Cheshire Oaks Arena

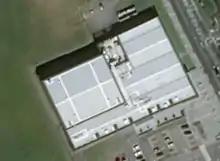
Aerial photo

The £15 million Ellesmere Port Sports Village, which the Cheshire Oaks Arena forms a part of, was officially opened by the Earl of Wessex in May 2015.